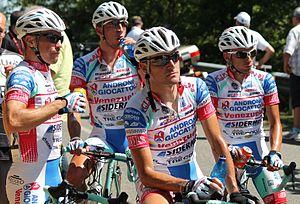
The Androni Giocatolli squad after the stage 2 of the Route du Sud 2012 (Saint-Michel, Arnaud Démare' win).
L'équipe cycliste Androni Giocattoli-Sidermerc est une équipe italienne de cyclisme professionnel sur route. Elle est dirigée par Gianni Savio et a été créée en 1996. Depuis 2020, elle a le statut d'UCI ProTeam.